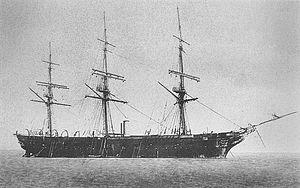
Le Kaiyō Maru était l'un des premiers navires de guerre modernes du Japon, propulsé à la fois par les voiles et la vapeur.